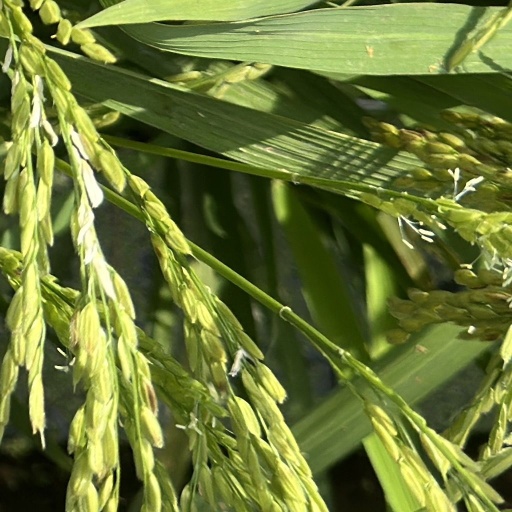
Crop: rice